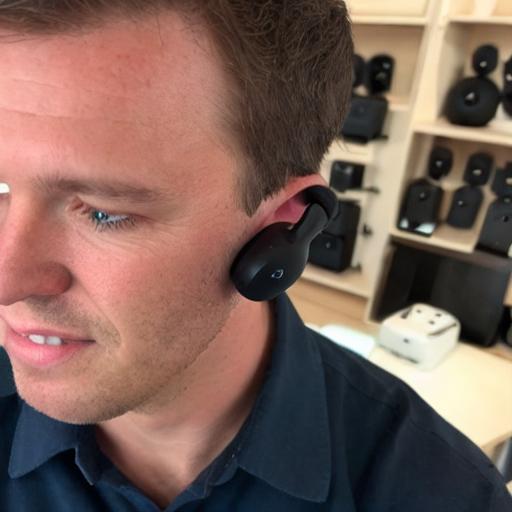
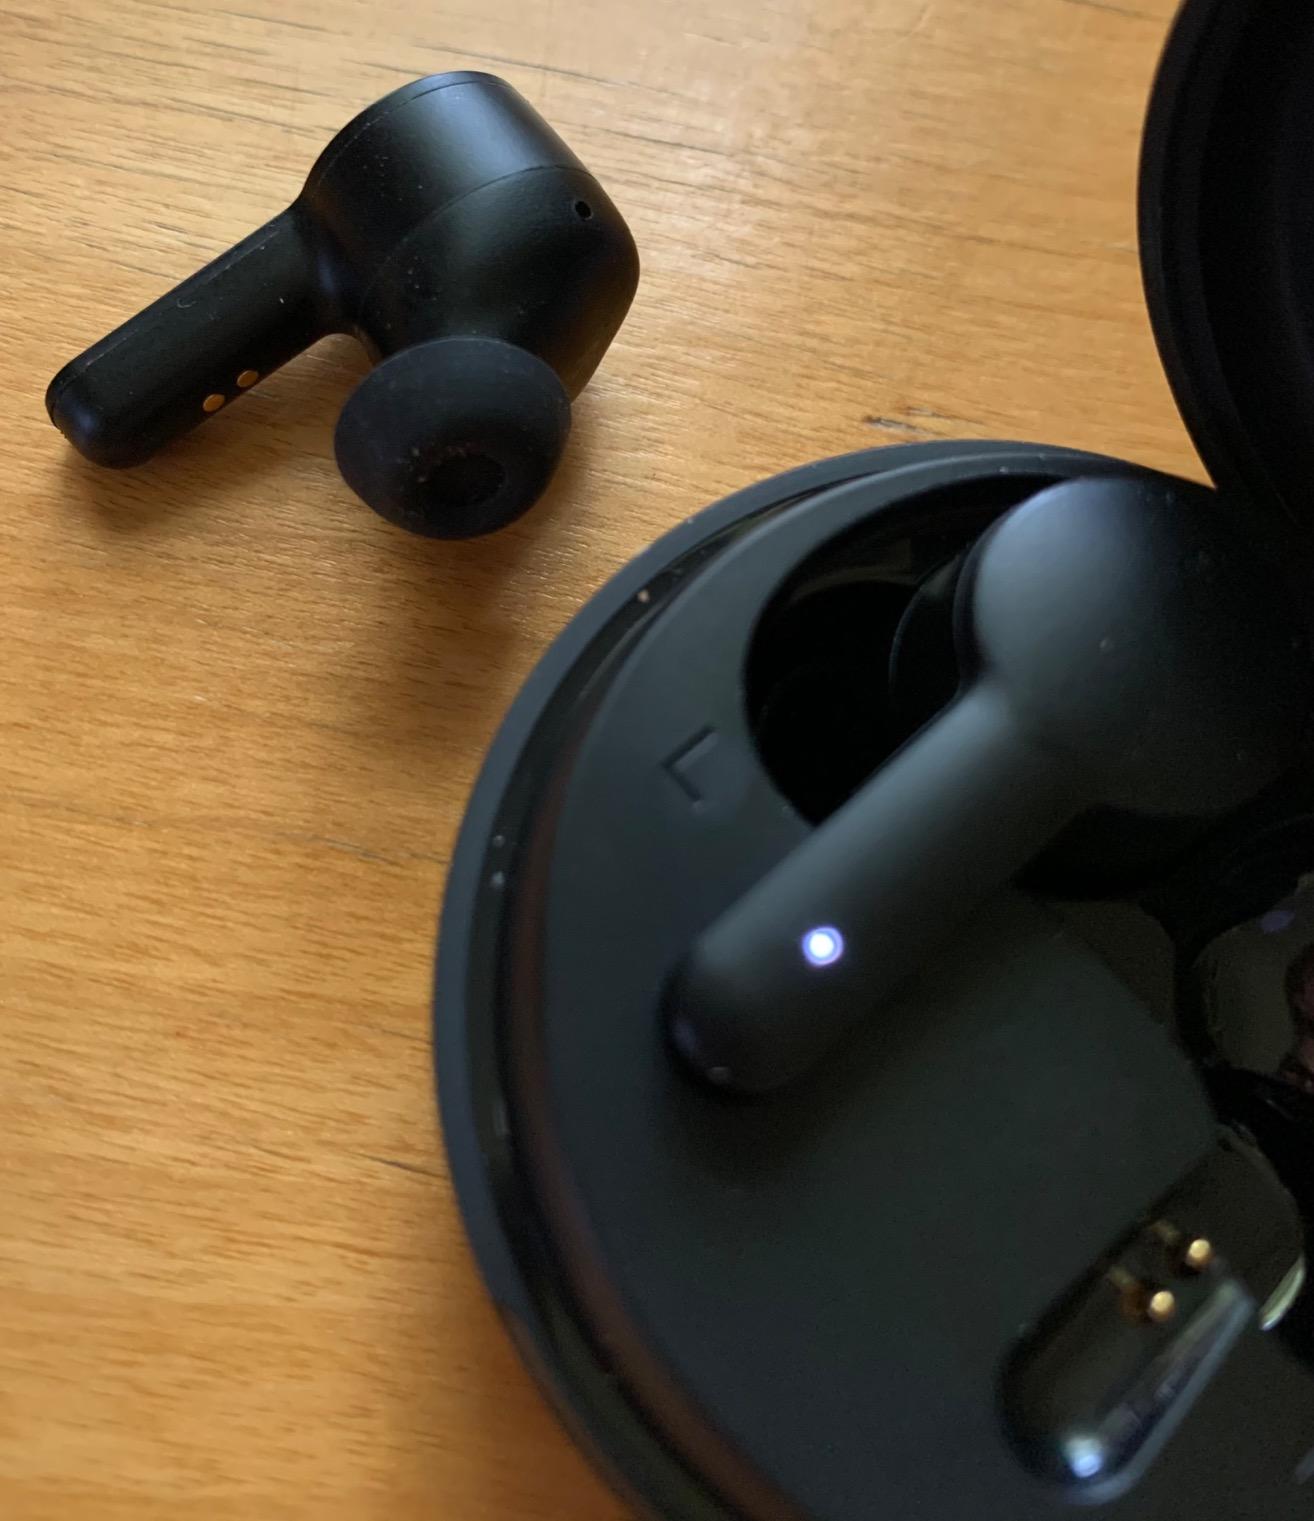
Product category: earbuds
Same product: no